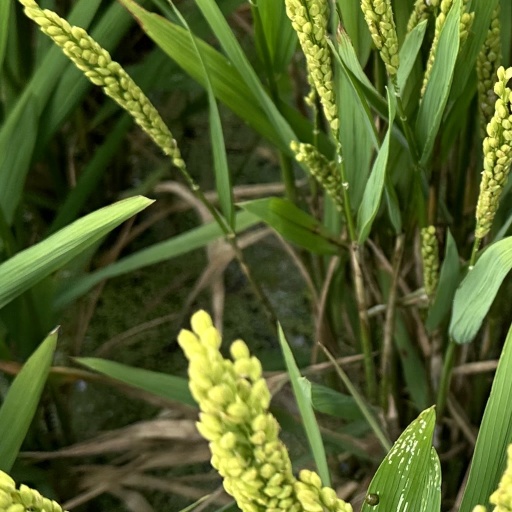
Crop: rice